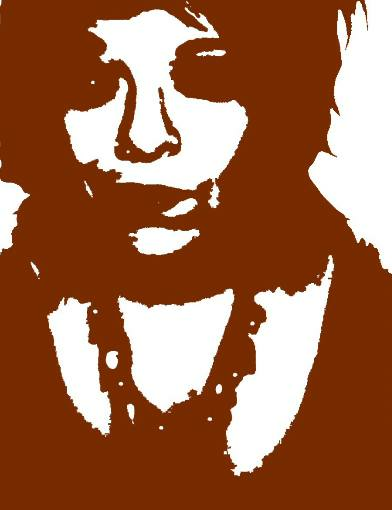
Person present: Yes